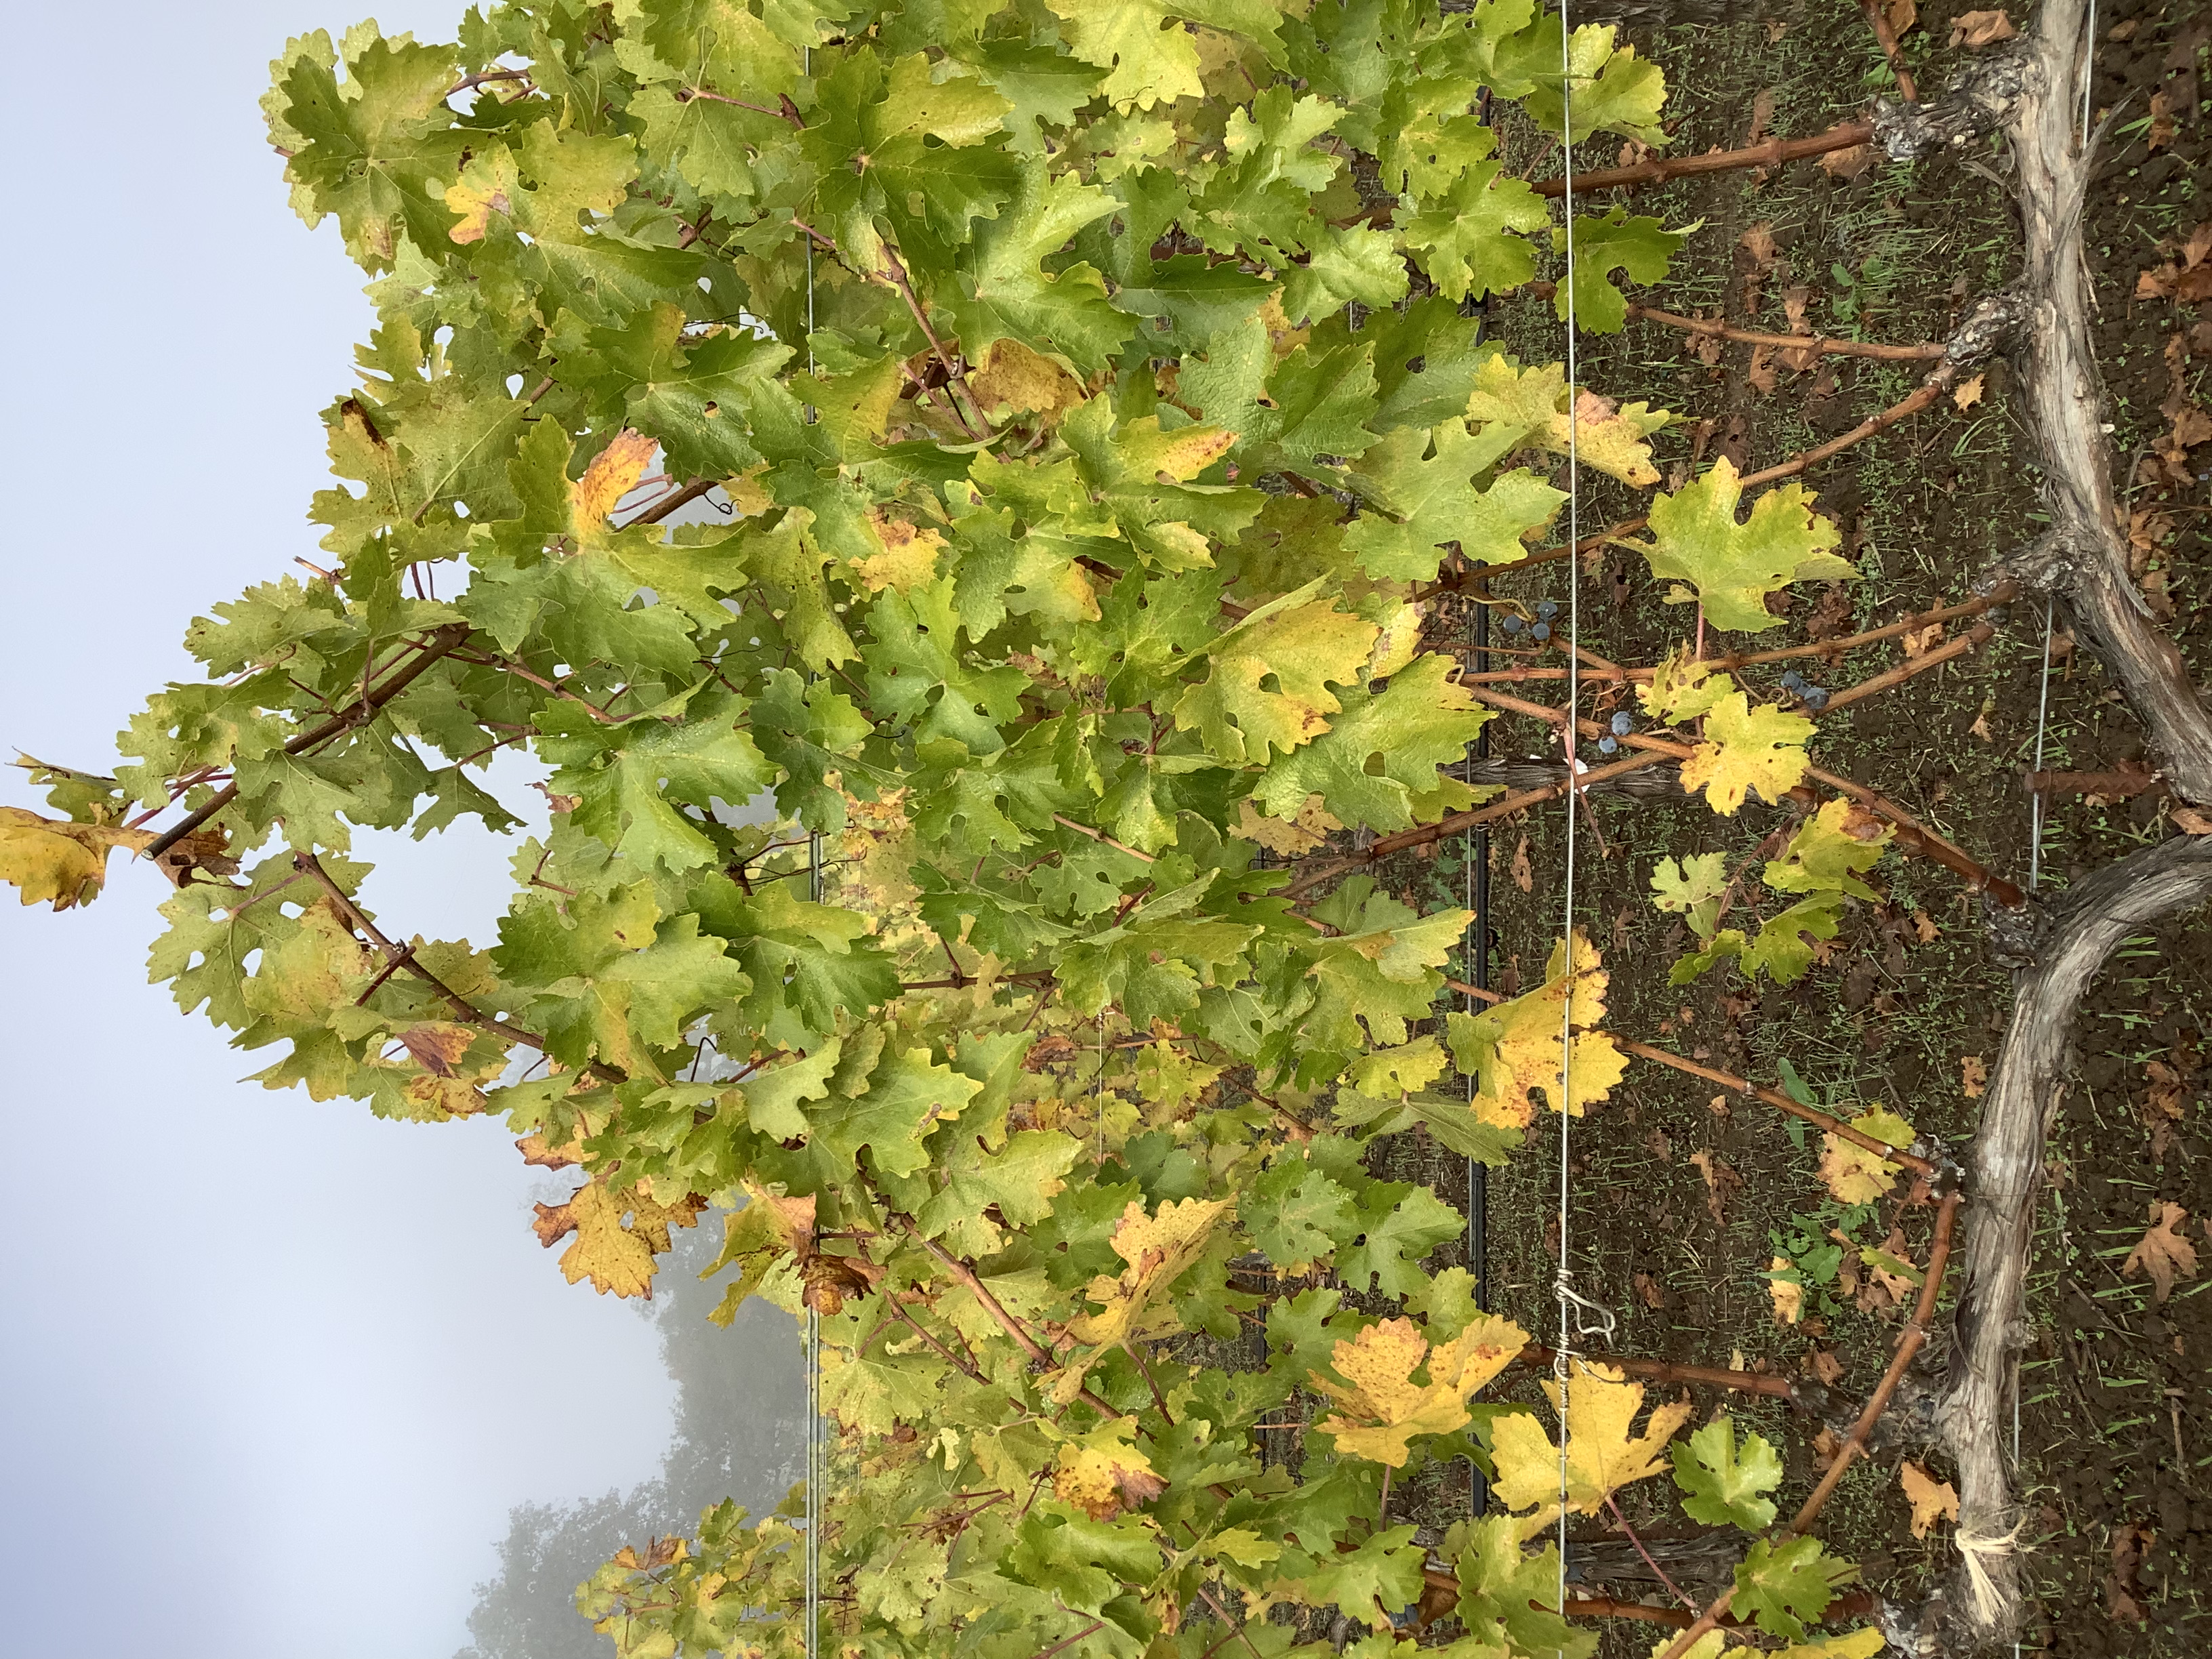
Label: No Virus